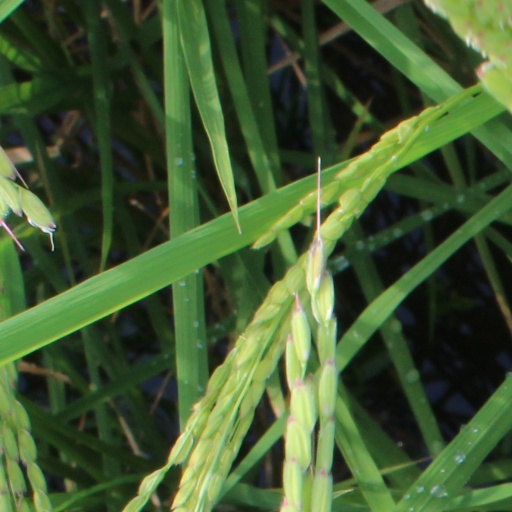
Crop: rice